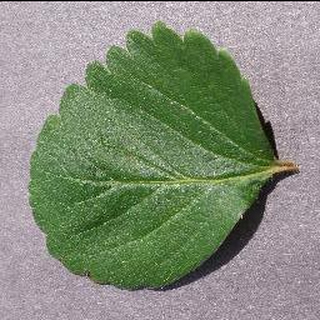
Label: healthy_strawberry